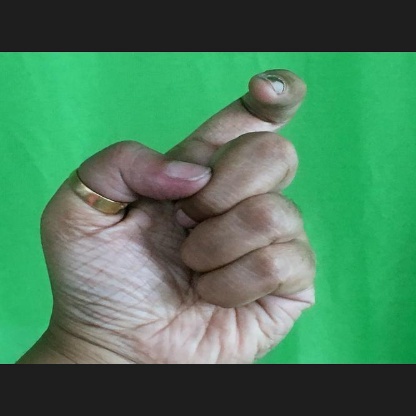
Mudra: Tamarachudam